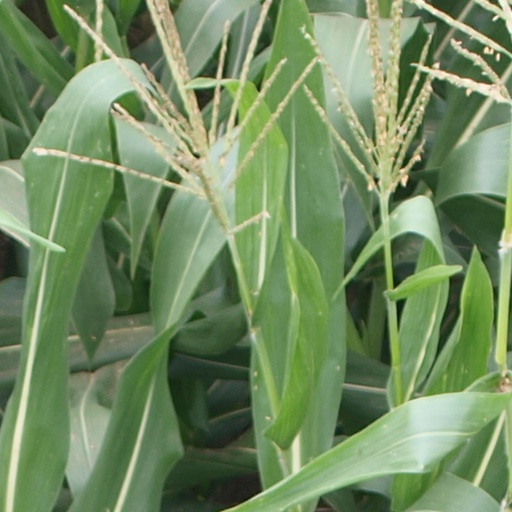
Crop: maize; corn